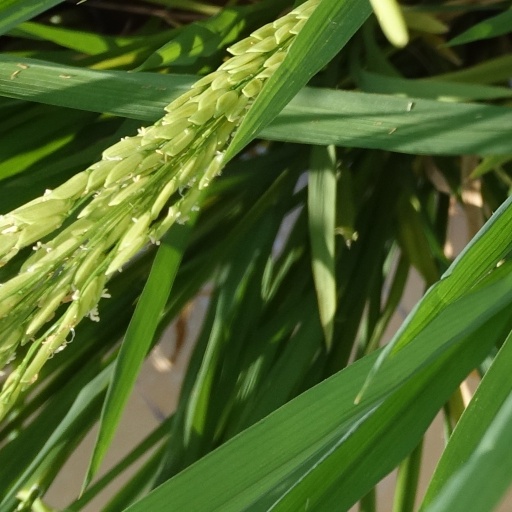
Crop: rice